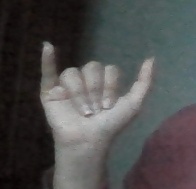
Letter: ya